Charles H. Campbell

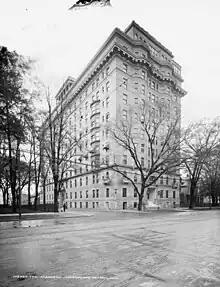
Pasadena Apartments — at 2170 East Jefferson Avenue, Detroit, Michigan (c. 1905).

In the 1910s, Campbell lived in the Pasadena Apartments, then one of the most fashionable apartment houses in Detroit. Campbell never married. At the time of the 1910 United States Census, Campbell lived in Apartment 148 at the Pasadena Apartments with his sister, Cornelia.